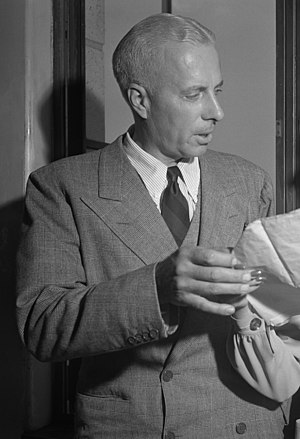
Howard Hawks
Howard Hawks, cirka 1943
Howard Hawks var en amerikansk filminstruktør, der var kendt for at lave film inden for mange af de klassiske Hollywood-genrer og for at få det bedste frem i mange store skuespillere.